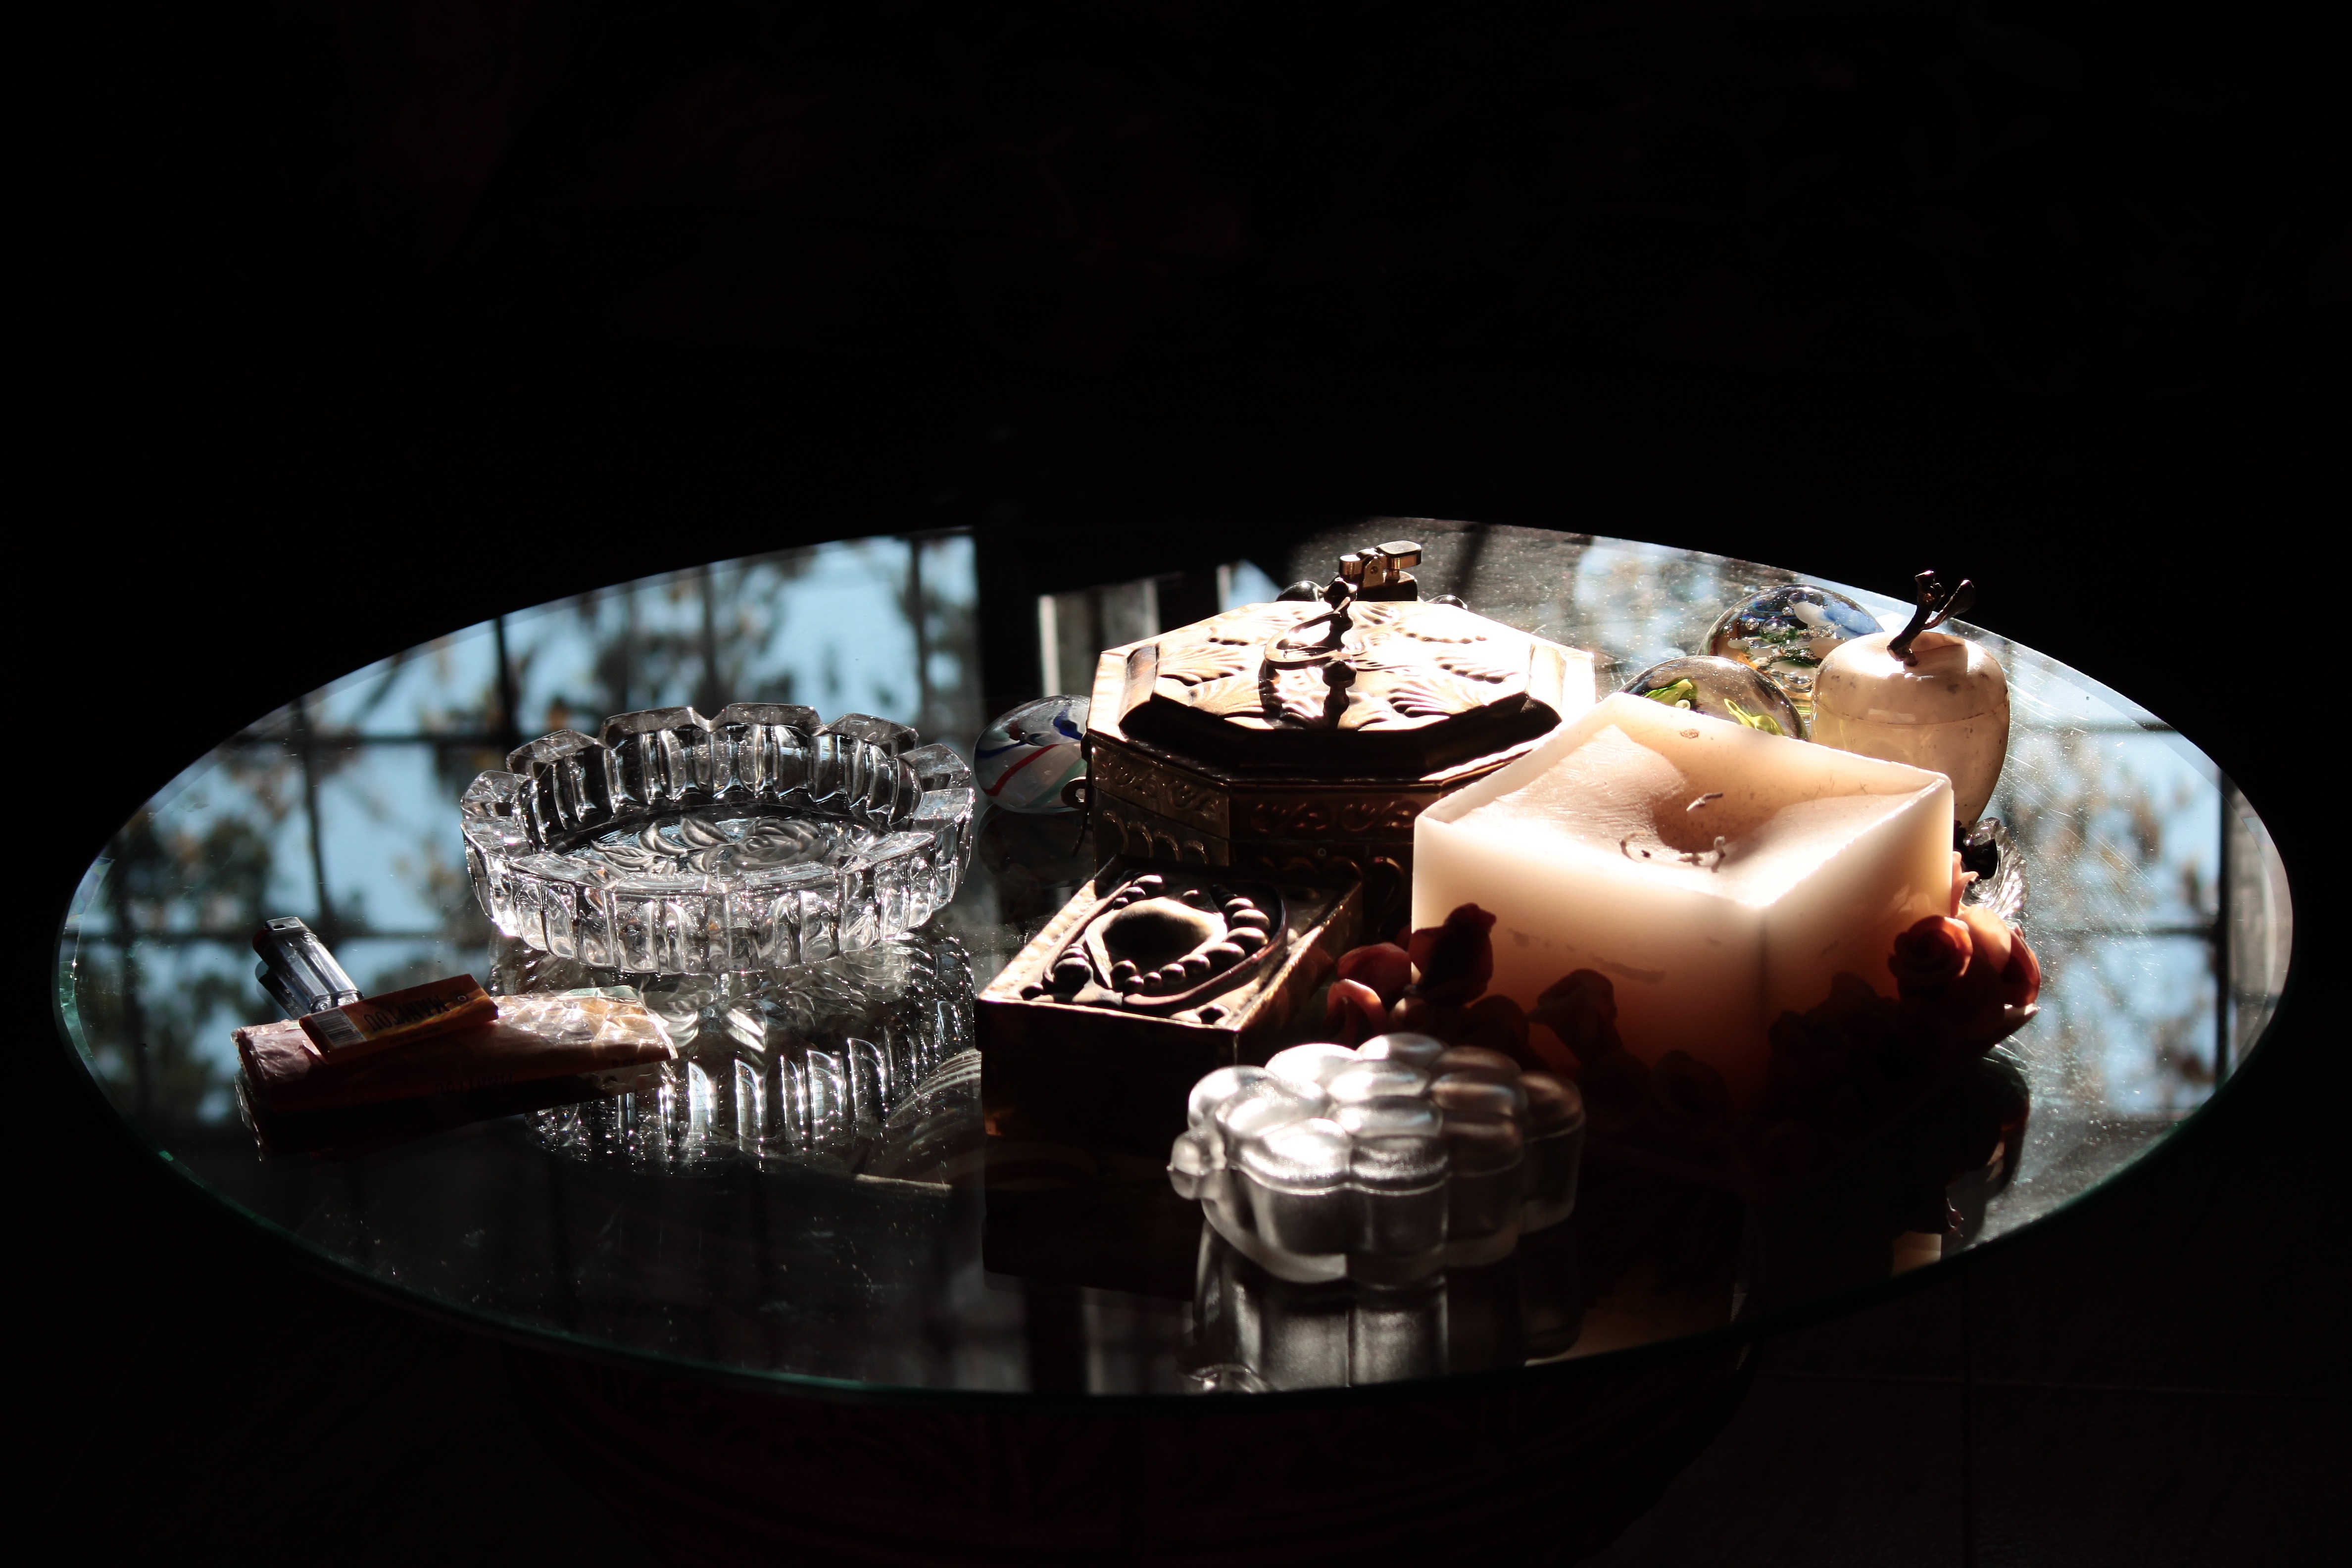
table, light, photography, glass, reflection, darkness, black, lighting, objects, shape, ornaments, decorate, macro photography, fisheye lens